Nijō Yoshizane

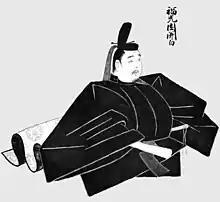
Nijō Yoshizane

, son of regent Kujō Michiie, was a Japanese "kugyō" (court noble) of the Kamakura period (1185–1333) of Japan. He held a regent position kampaku two times from 1242 to 1246 and from 1261 to 1265. He was the father of Nijō Morotada.